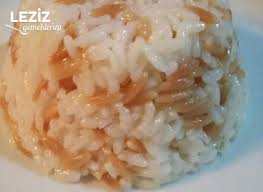
Yemek: pirinc_pilavi